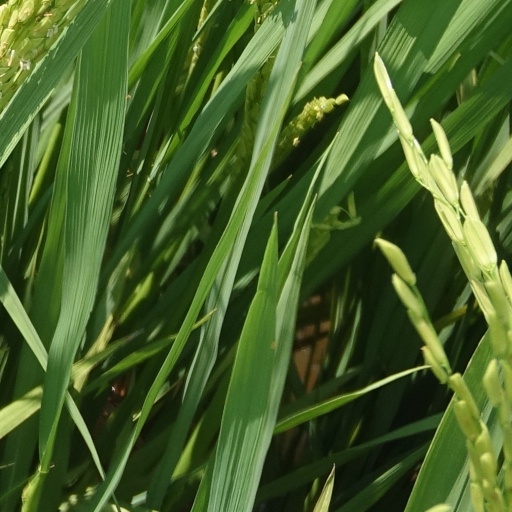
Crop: rice